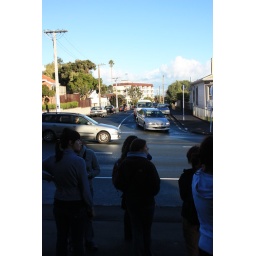
Trying to cross the road was the most dangerous part about being in New Zealand.